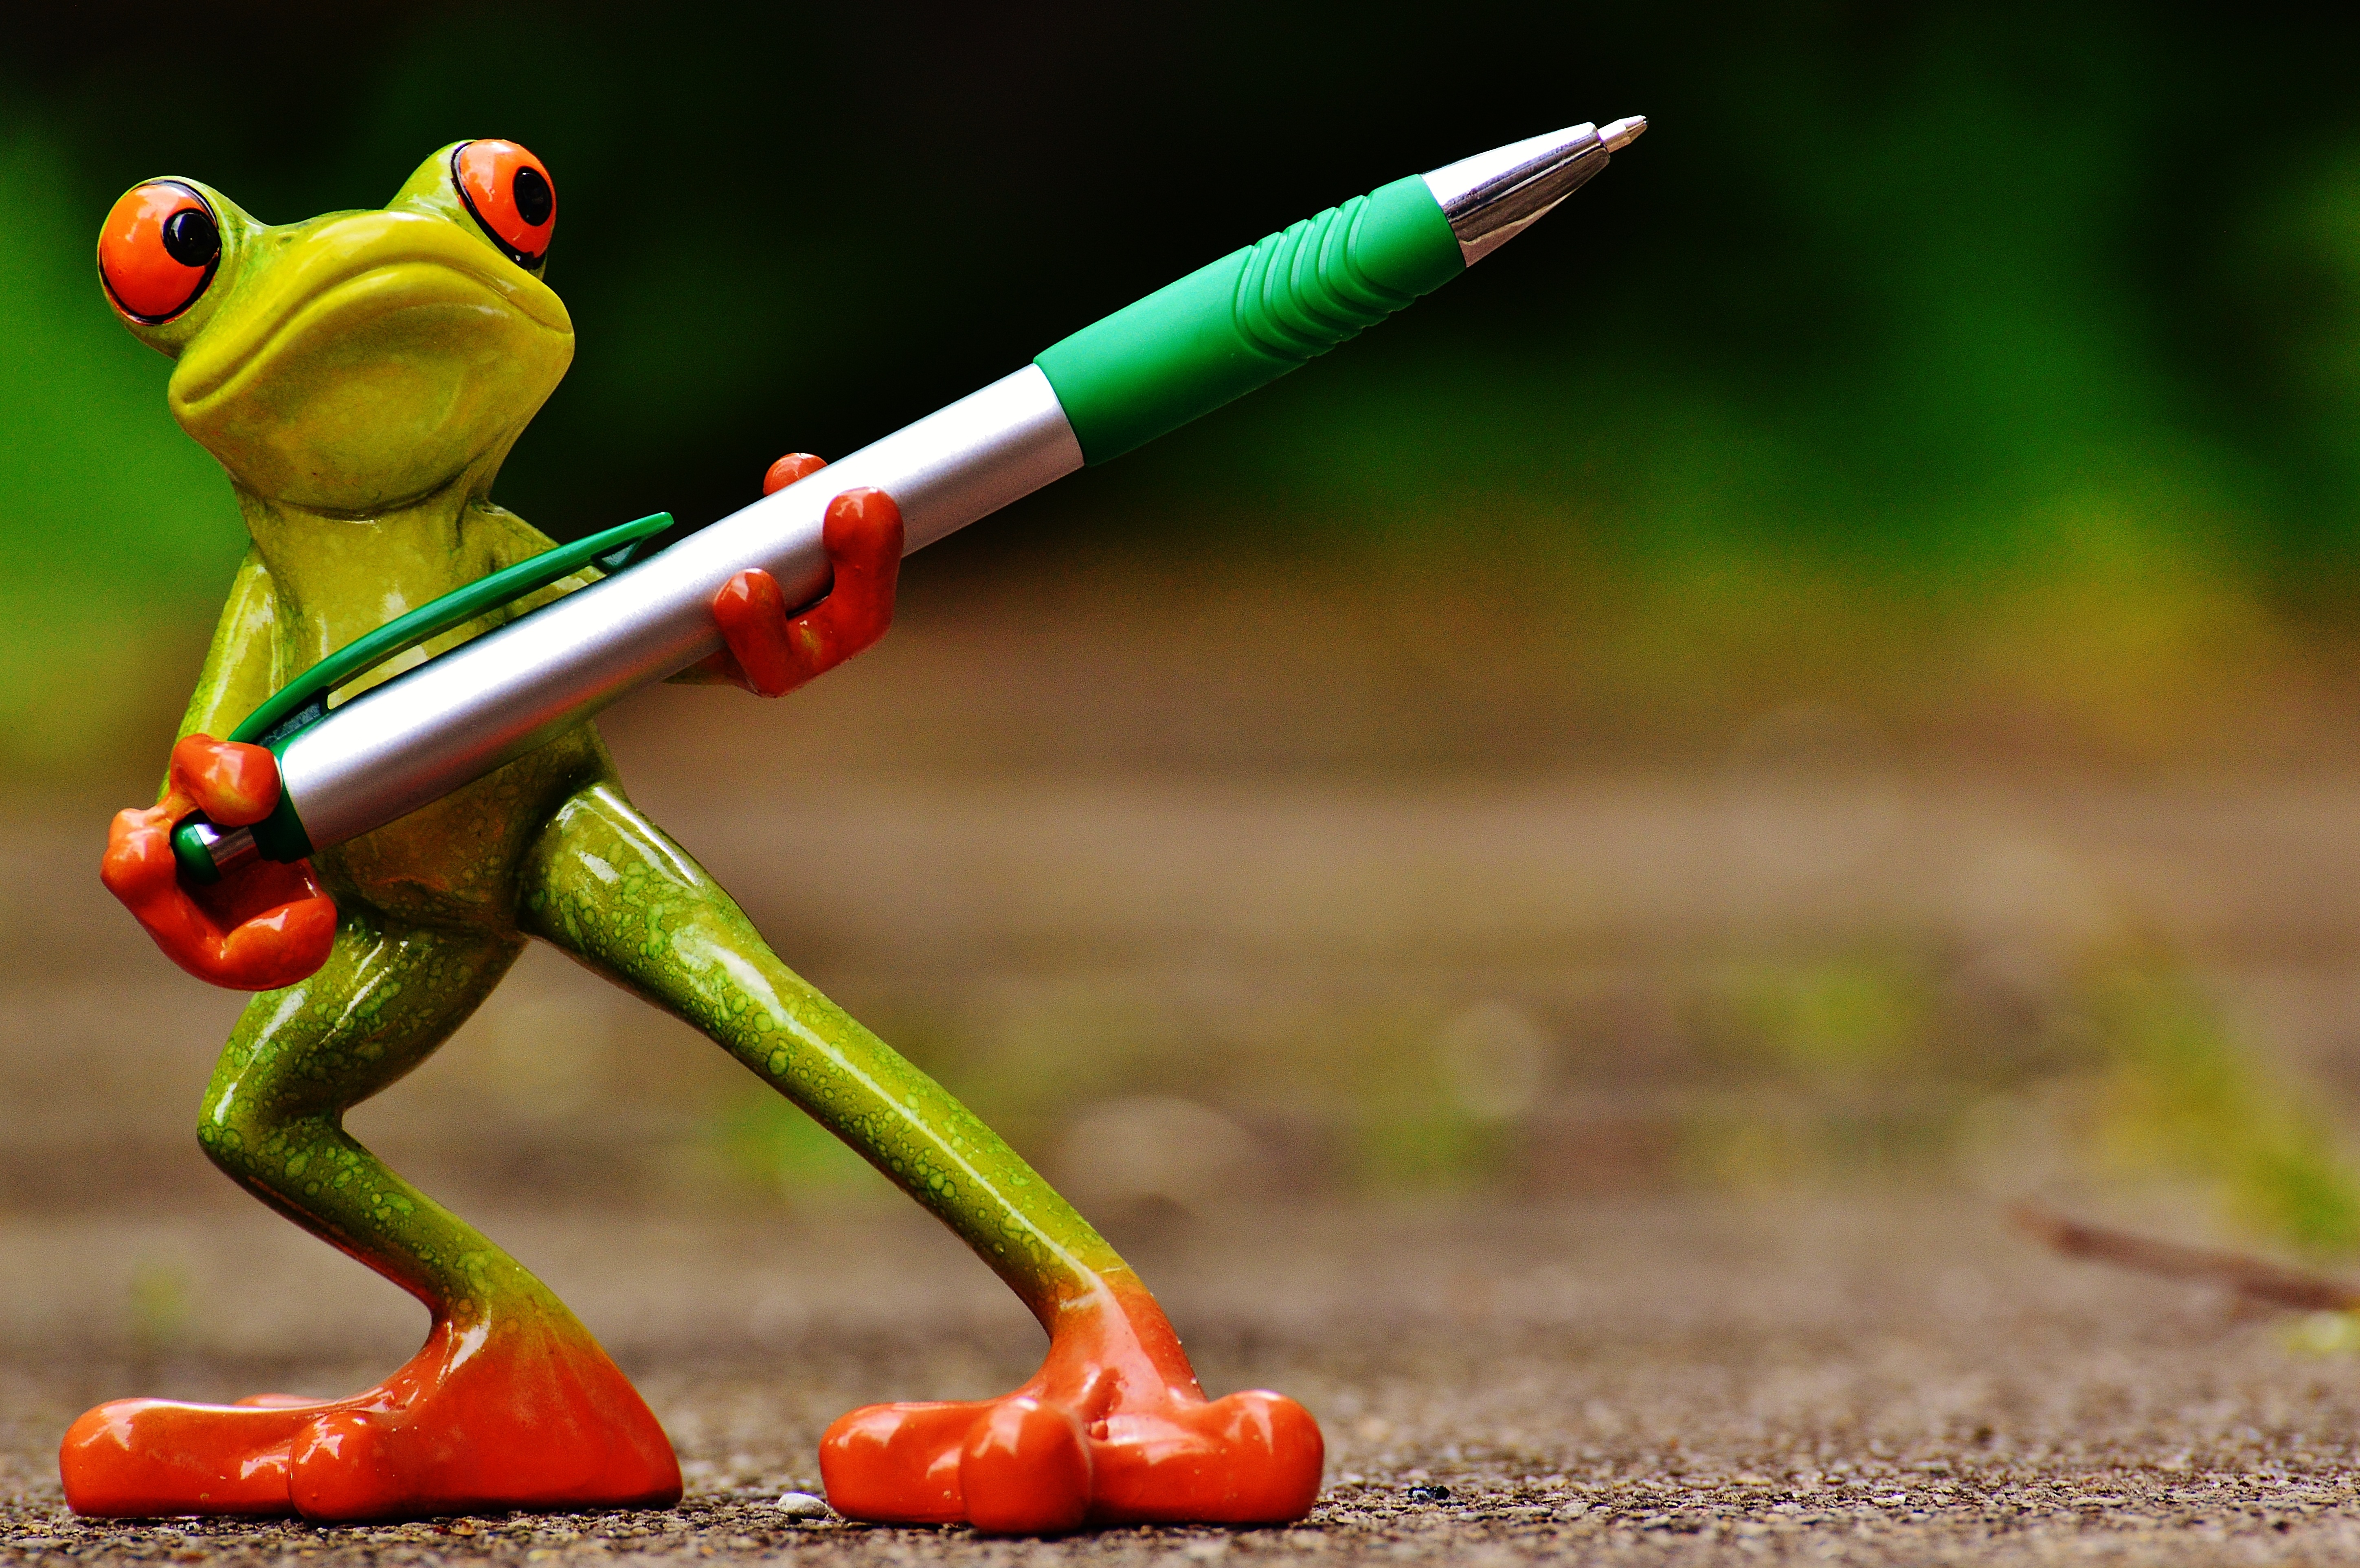
sweet, pen, cute, green, red, office, frog, toy, writing implement, fun, figure, keep, leave, macro photography, holder